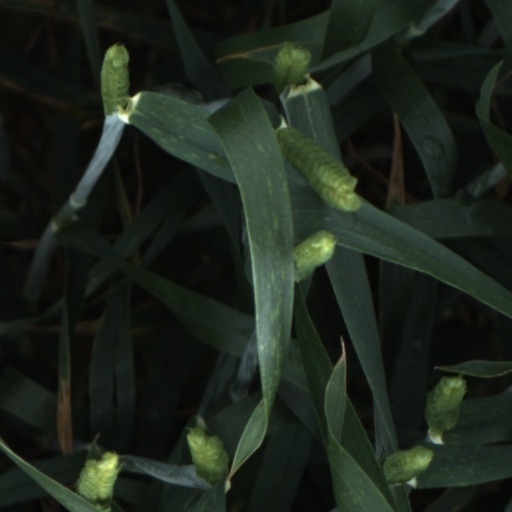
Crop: wheat